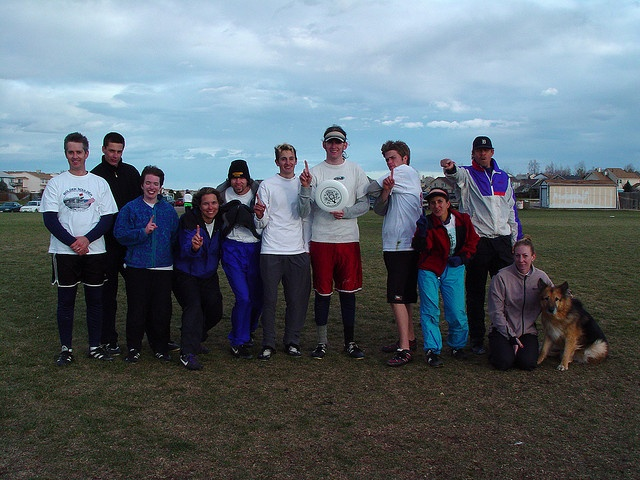
A group of people posing with a frisbee
A group of friends poses in the park with a frisbee and a dog.
A group photo has smiling people and one dog.
A group of friends standing with a dog while holding a frisbee.
A group of people posing for a picture.